Malmö Arena

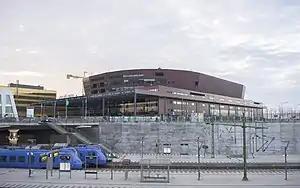
Malmö Arena, next to Hyllie railway station.

In spite of being the third most populous city in Sweden, Malmö had often fallen short of the possibility of hosting larger concert and music events as the city lacked a suitable indoor arena. When the City Tunnel project was initiated by Malmö Stad in the late 1990s, the city began to plan a new district in Hyllievång. This led to the decision to build Hyllie station in 2001, as a part of the tunnel project, to boost the development of the new district. The ice hockey team Malmö Redhawks, as the proposed main tenant of the new arena, was initially uncertain of the new project, wanting to renovate its present home venue, the Malmö Isstadion, instead of moving to an entirely new arena. However, the Redhawks were convinced when Percy Nilsson of Parkfast AB contributed seven million kronor to help with their financial situation.